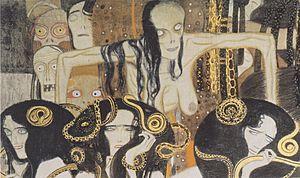
Méduse, appelée aussi la Gorgone, est dans la mythologie grecque l'une des trois Gorgones. Elle est la seule à être mortelle. Fille de Phorcys et Céto, et donc petite-fille de l'union de la Terre avec l'Océan, elle appartient au groupe des divinités primordiales, tout comme ses cousines, la Chimère et l'Hydre de Lerne, qui, elles aussi, avaient des traits associés à l'image du serpent et ont été détruites par des héros. Même si elle figure au fronton de plusieurs temples, elle ne faisait l'objet d'aucun culte.